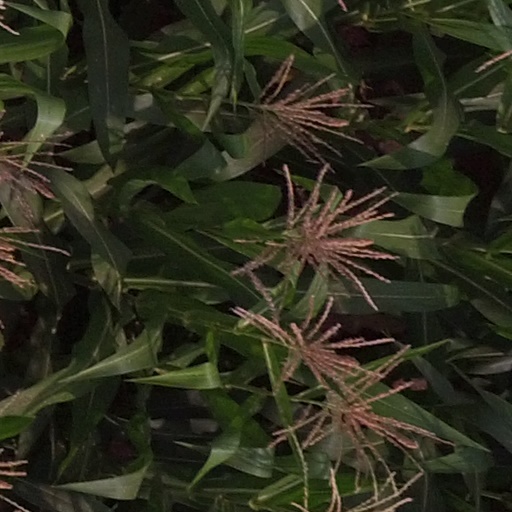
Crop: maize; corn